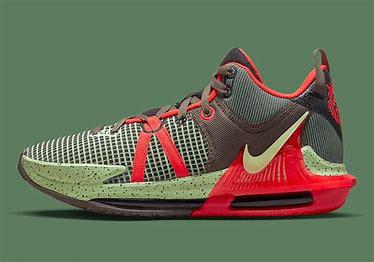
Brand: Nike
Model: Lebron Witness 7